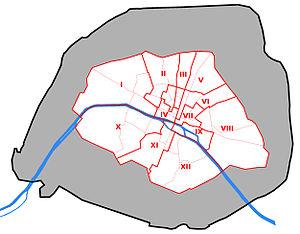
Dessin schématique des fr:Anciens arrondissements de Paris. Mentionne en zone grisée l'actuelle surface de fr:Paris. Note: carte réalisée à partir de plusieurs sources